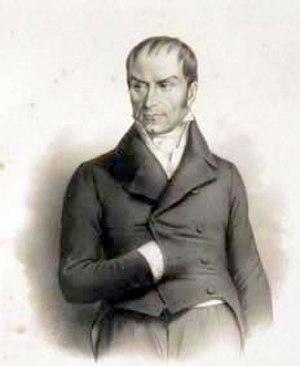
La Patria Boba est la période de l'histoire de la Colombie comprise entre les déclarations d'indépendance de 1810 et l'entrée des royalistes à Santa Fe de Bogotá durant la reconquête espagnole en 1816. Cette période est caractérisée par l'instabilité politique et par de nombreuses guerres régionales et civiles dans une nation en formation et en développement.